Security Forces Command

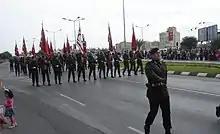
Turkish Cypriot soldiers of the Security Forces Command perform during the 2007 Republic Day parade.

The Security Forces Command is the military and security force of the unrecognized Turkish Republic of Northern Cyprus.